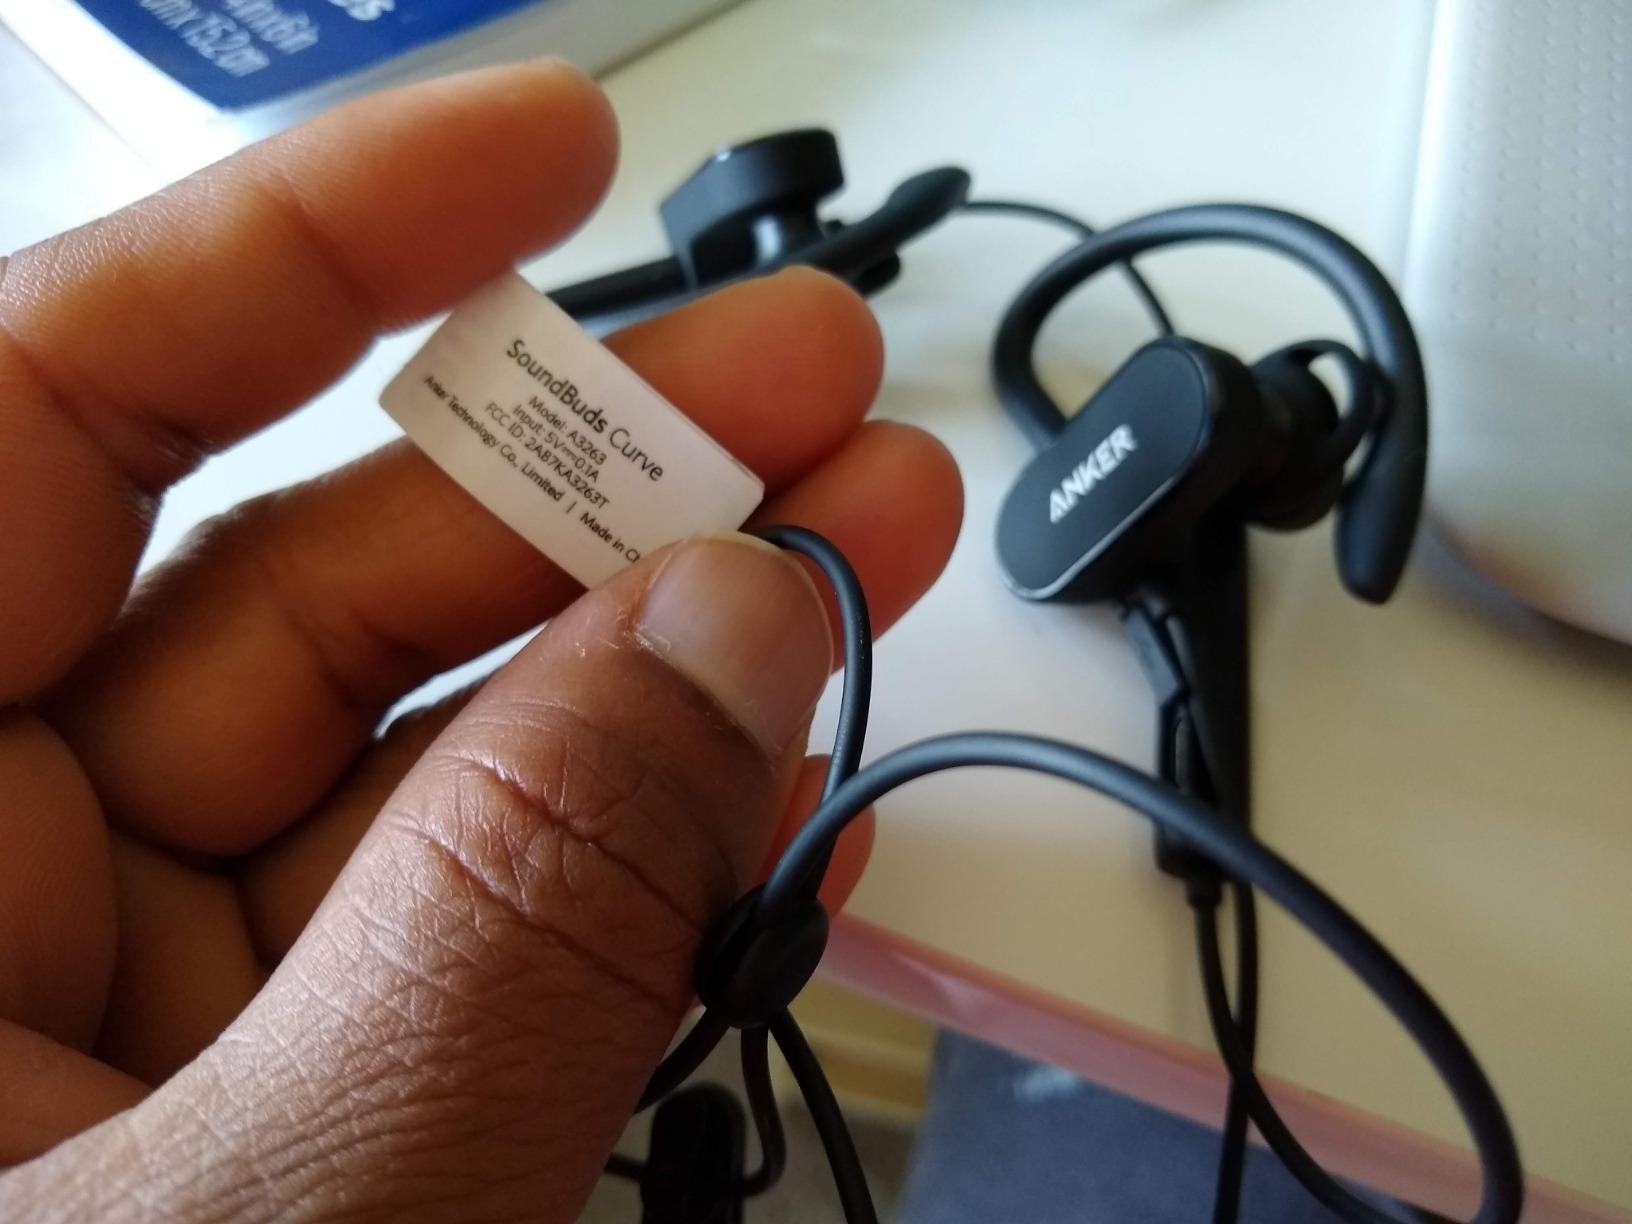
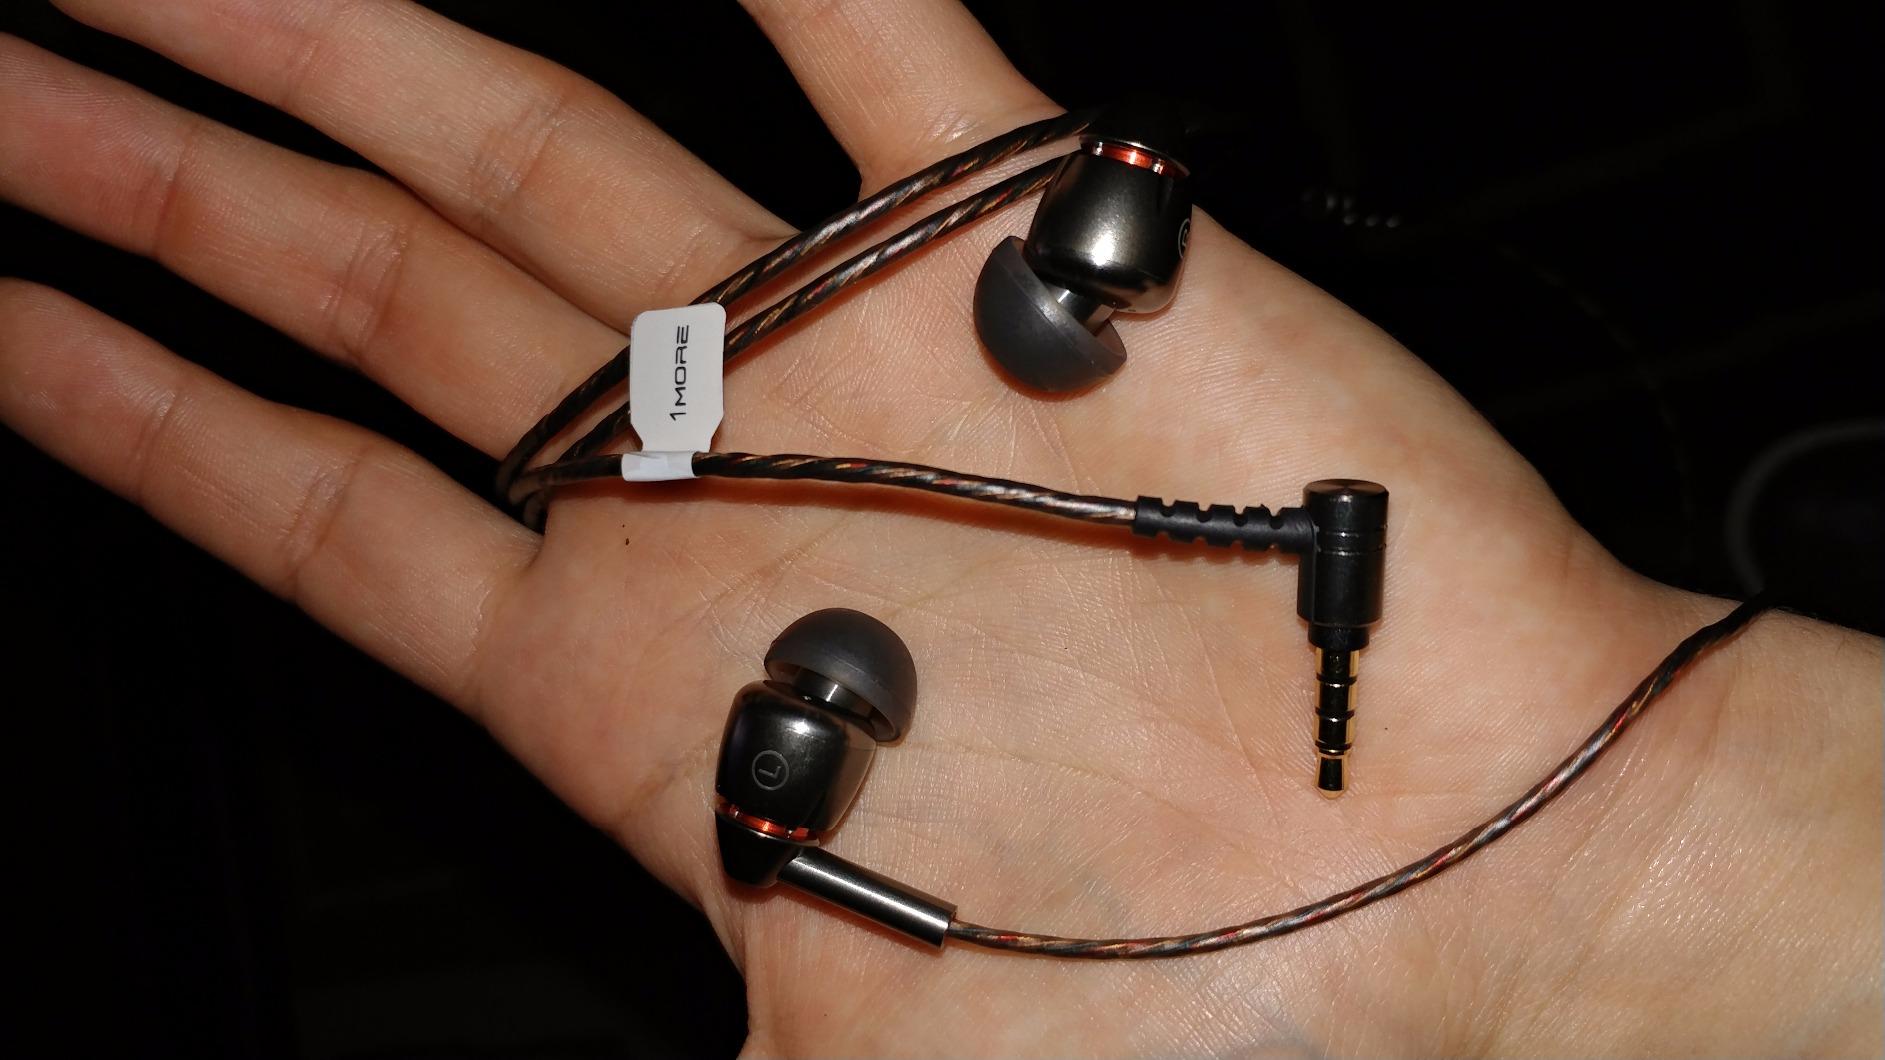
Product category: headphones
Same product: no